Electorate of Bavaria

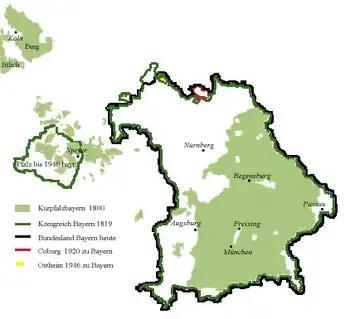
The Electorate (1778) and the Kingdom of Bavaria (1816)

So great an accession of strength to a neighbouring state, whose ambition she had so recently had just reason to fear, proved intolerable to Austria, which laid claim to a number of lordships —forming one-third of the whole Bavarian inheritance – as lapsed fiefs of the Bohemian, Austrian, and imperial crowns. These were at once occupied by Austrian troops, with the secret consent of Charles Theodore himself, who was without legitimate heirs, and wished to obtain from the emperor the elevation of his natural children to the status of princes of the Empire. The protests of the next heir, Charles II, Duke of Zweibrücken (Deux-Ponts), supported by the king of Prussia, led to the War of Bavarian Succession. By the peace of Teschen (13 May 1779) the Innviertel was ceded to Austria, and the succession secured to Charles of Zweibrücken.